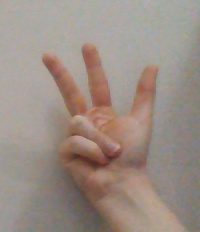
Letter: al